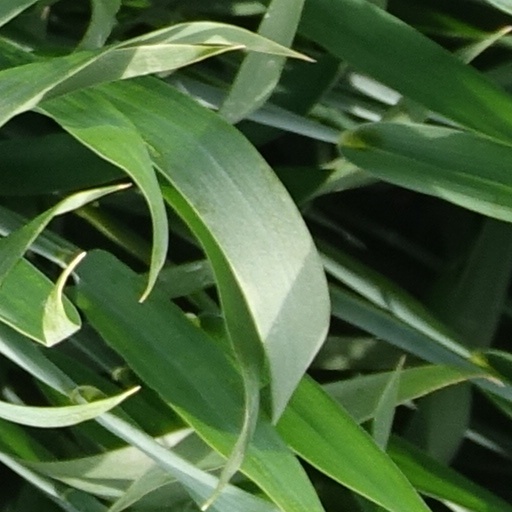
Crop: wheat